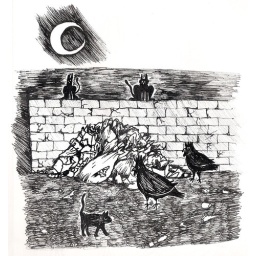
hash smoke and stray cats guide me through open sewers and garbage mountains under the moroccan moon.